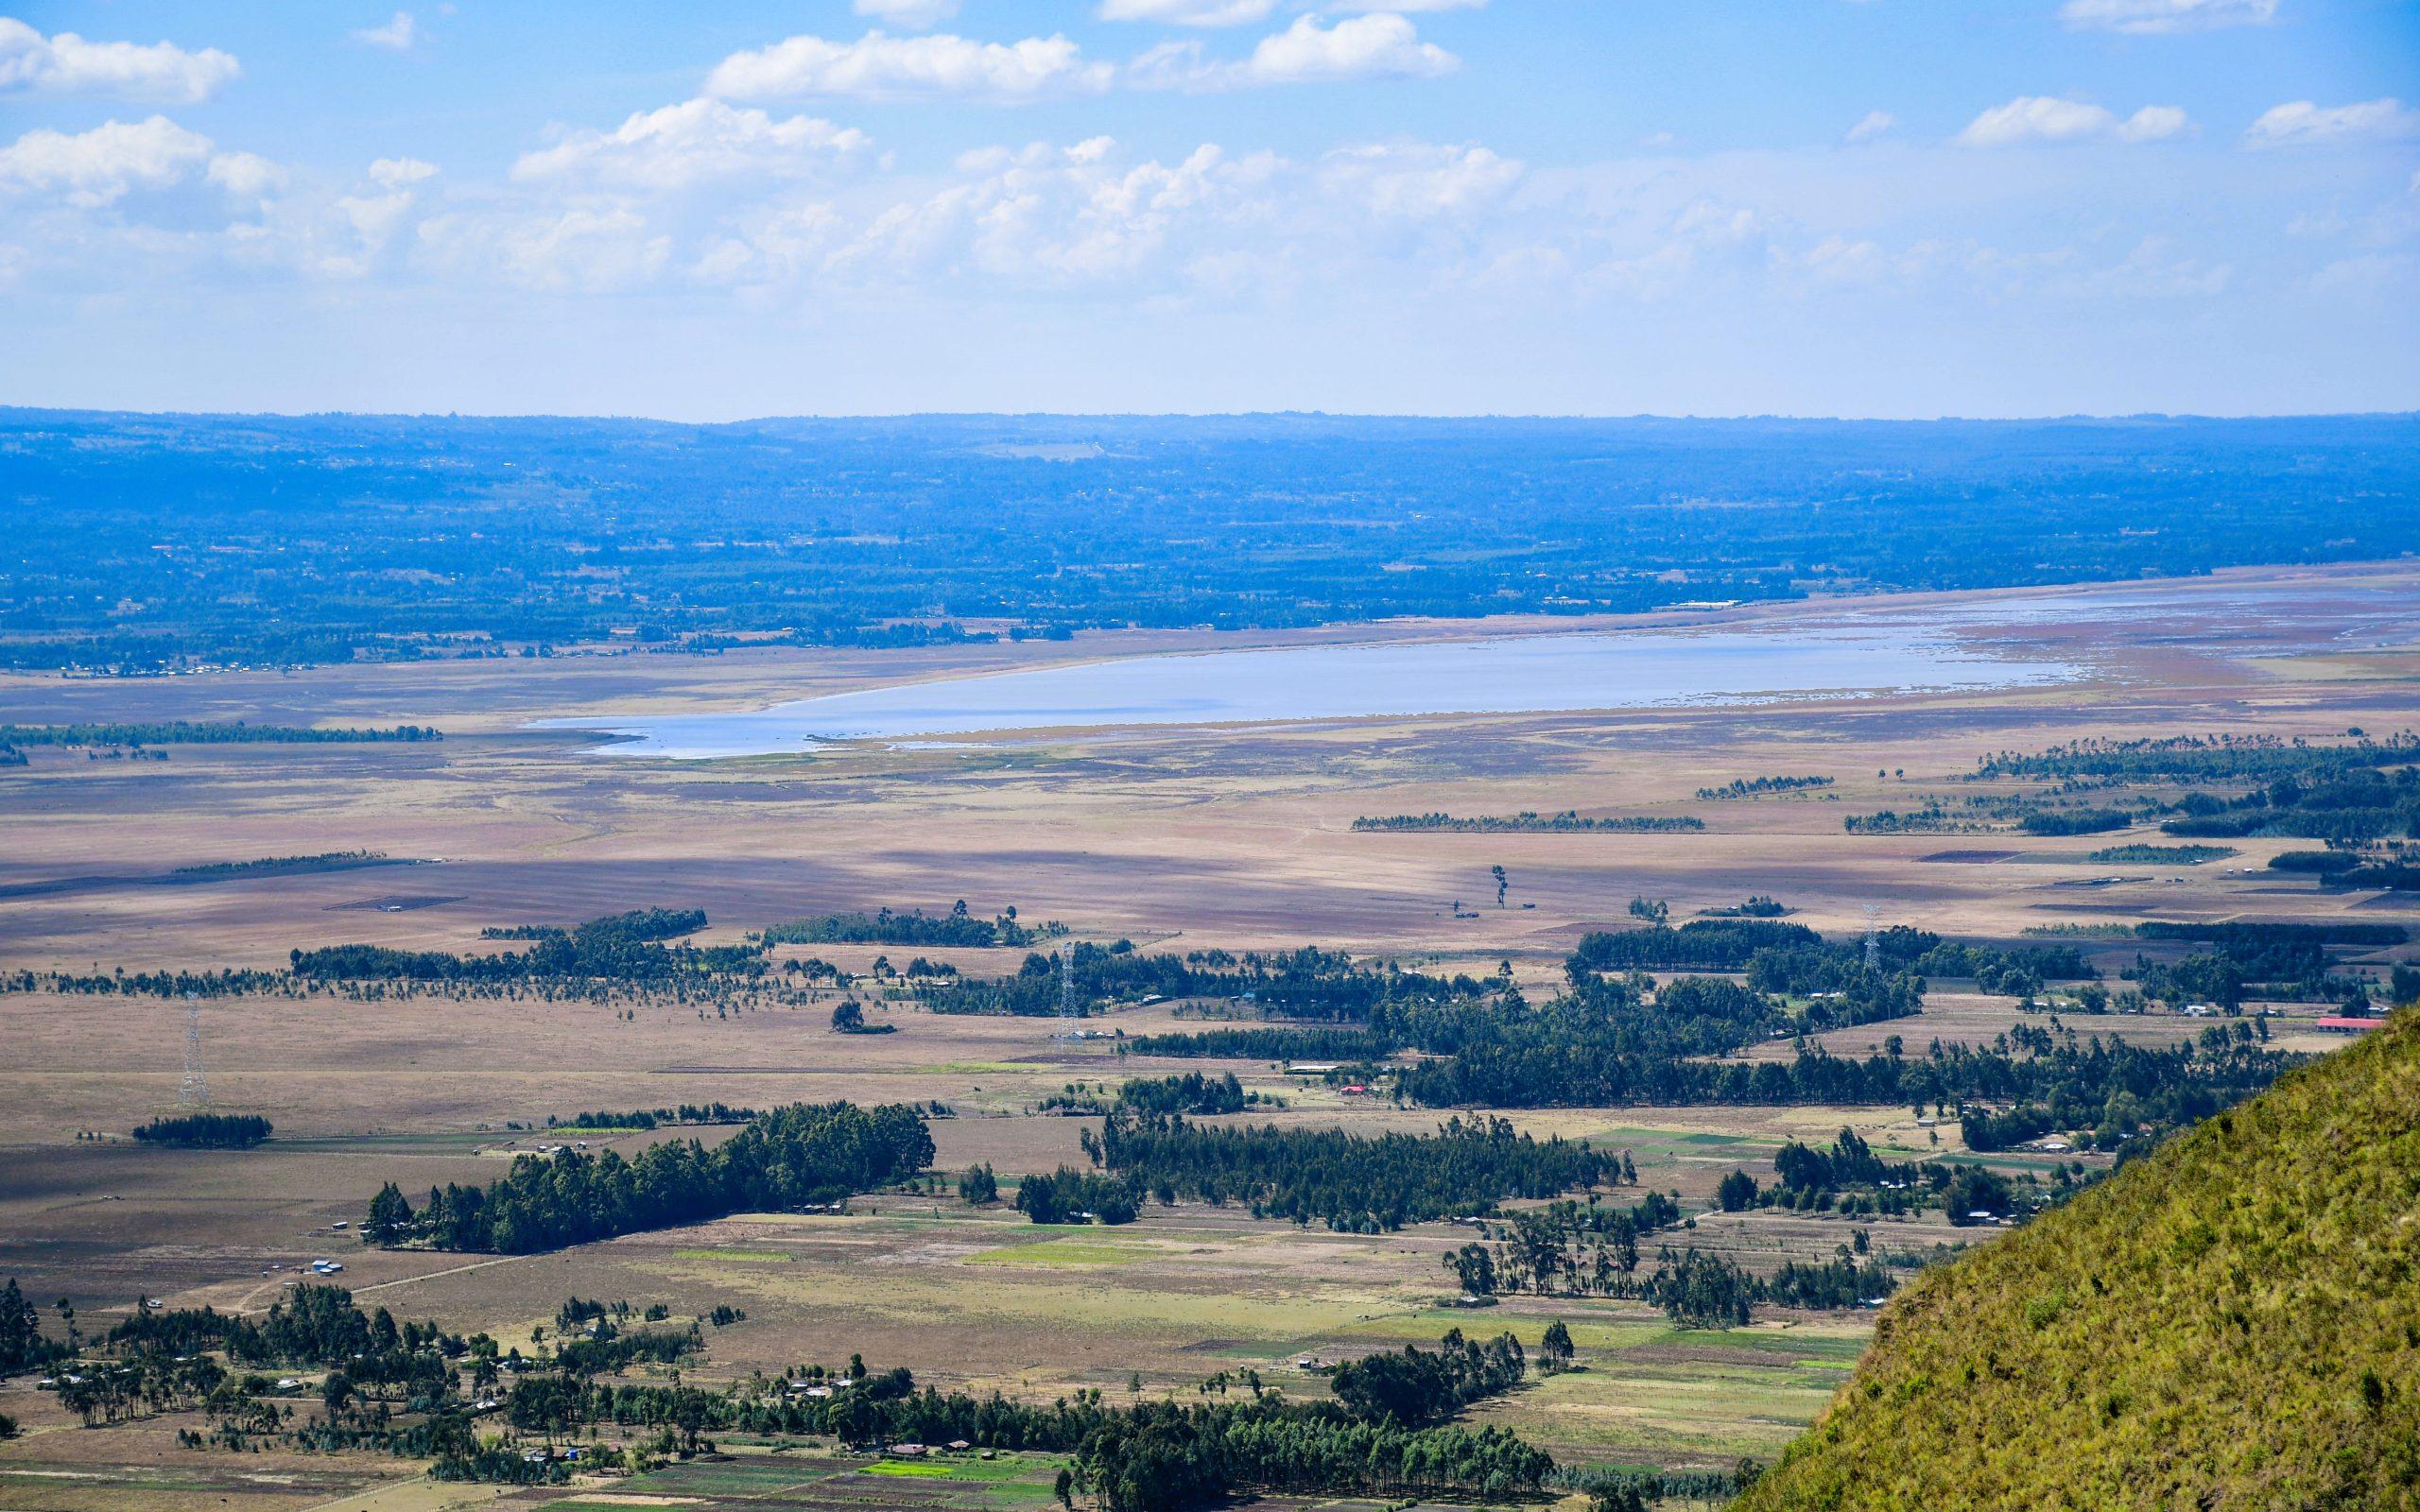
Kasha la rangi za kuvutia, lenye picha ya mmea na maandishi ya kampuni ya "EASEED", inaongeza uaminifu na kuvutia kwa wakulima kununua mbegu bora za kilimo.